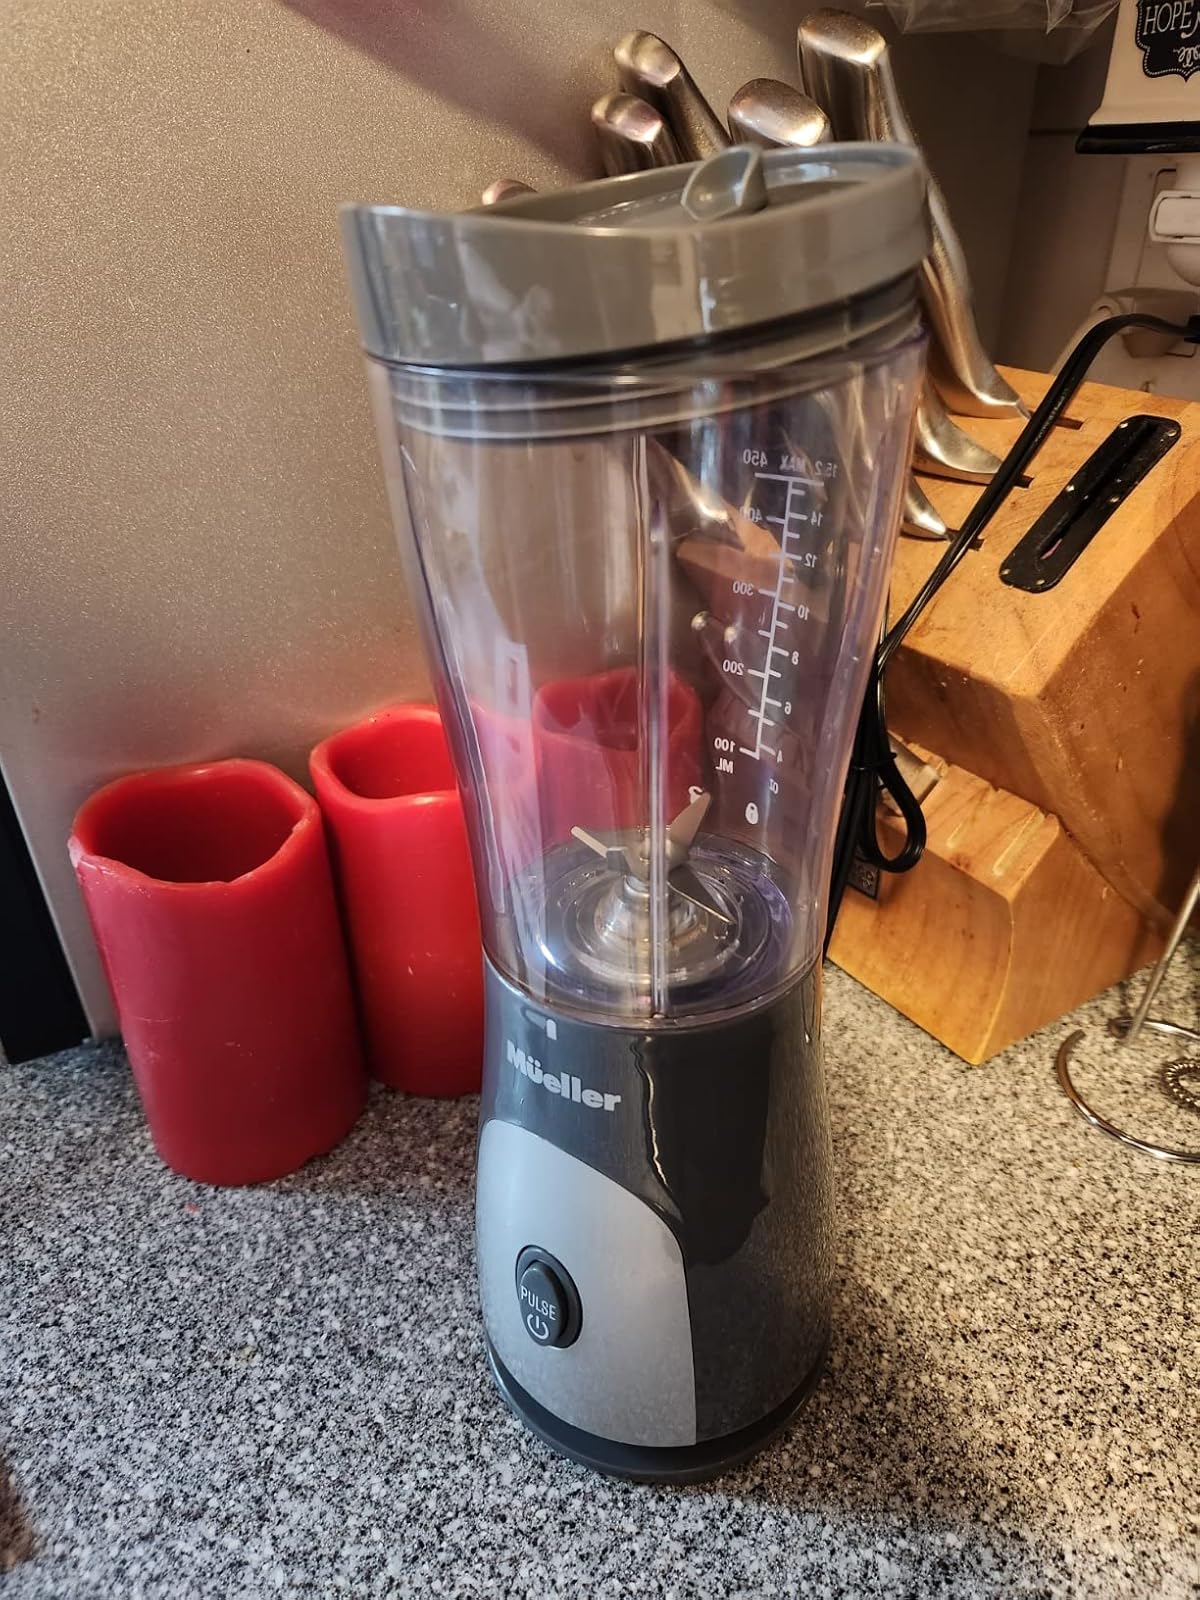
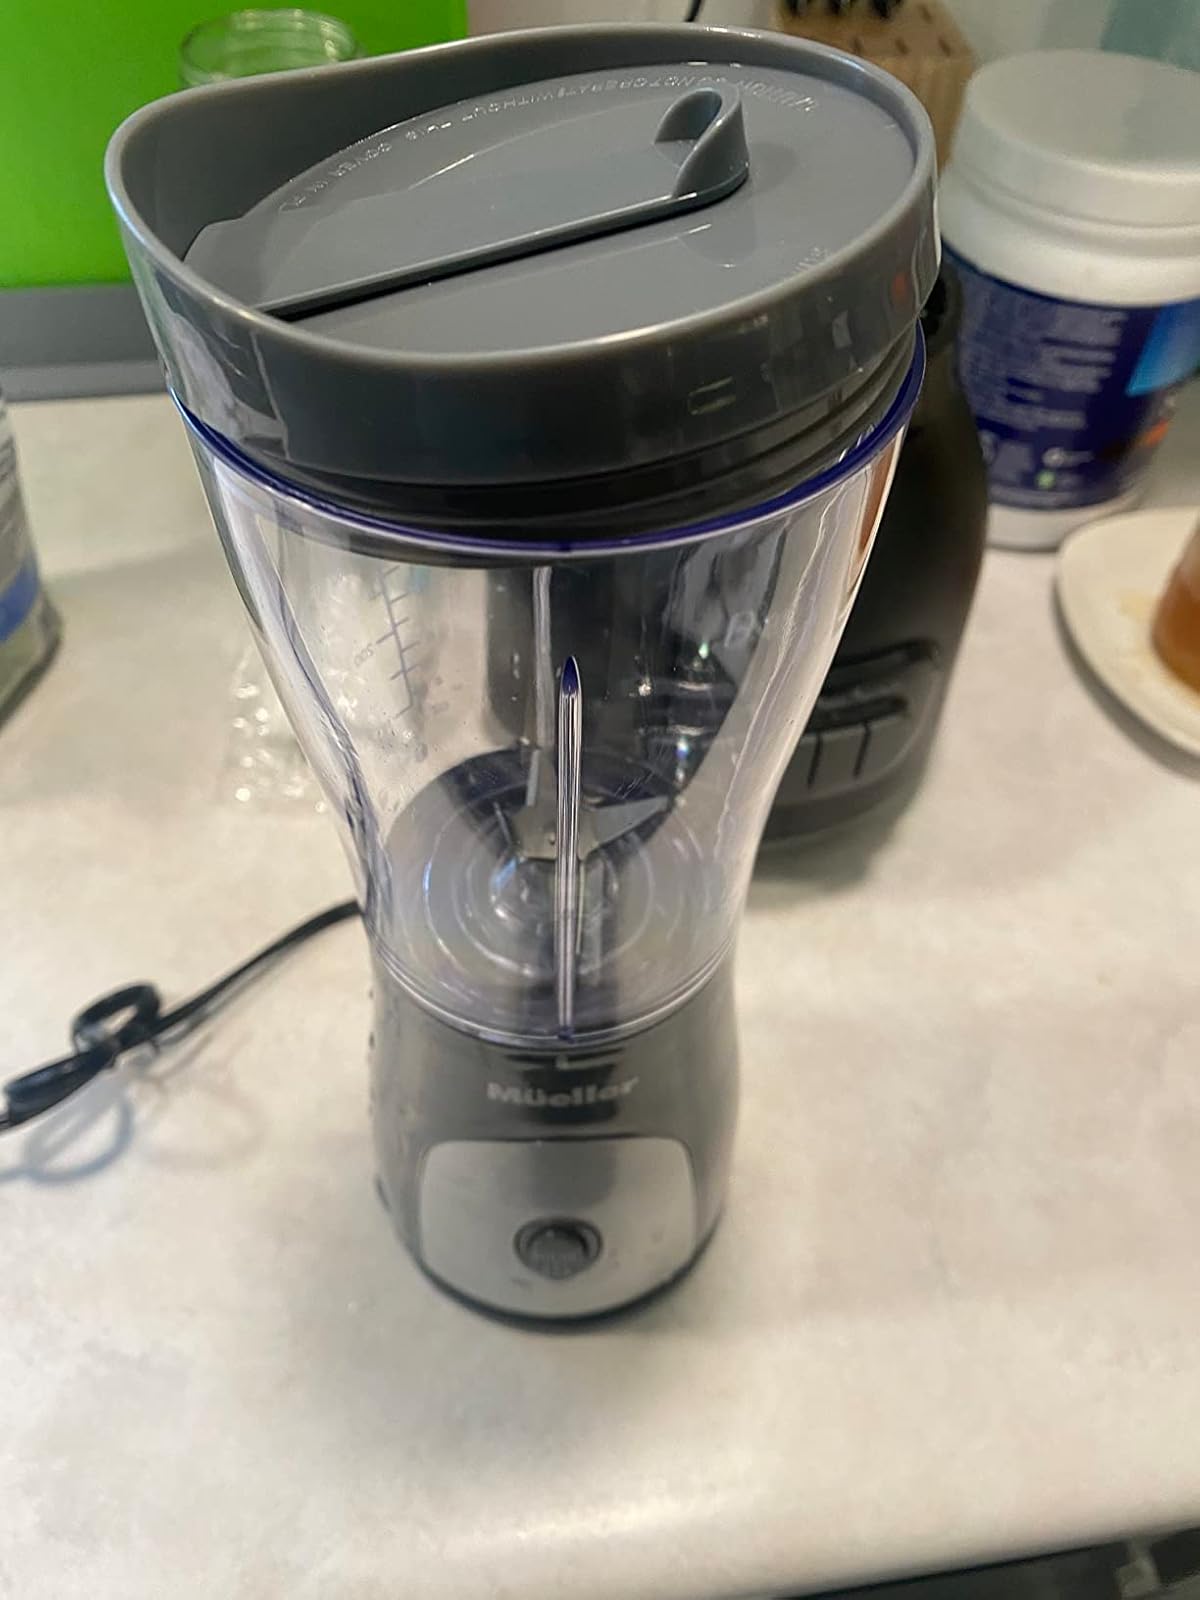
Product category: items_blender
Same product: yes